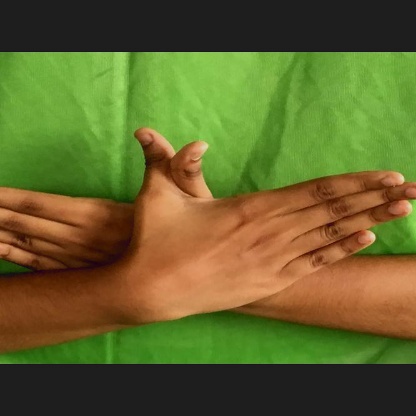
Mudra: Garuda